Nash Ambassador

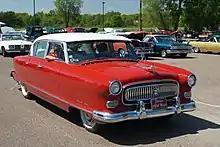
1954 Nash Ambassador Custom sedan

The 1947 Nash Ambassador models were essentially unchanged from their 1946 counterparts, representing a continuation of the successful pre-war design with minor refinements. Marketing highlighted the advanced engineering features with the "You'll be Ahead in a Nash" tagline